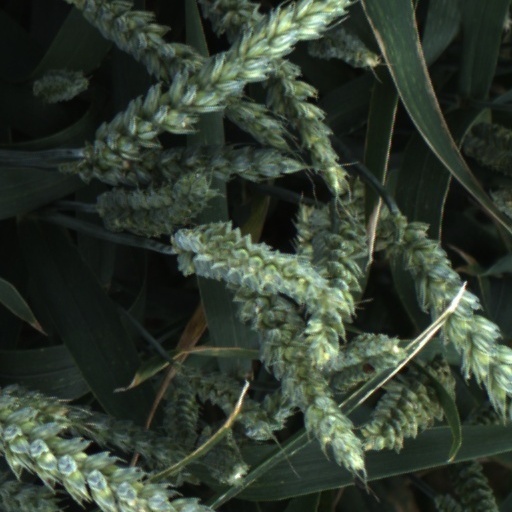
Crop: wheat